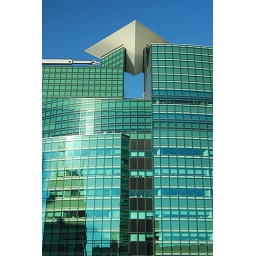
A glass building in Shiodome